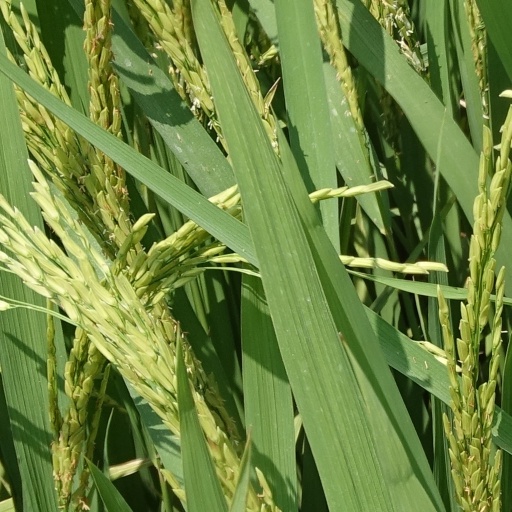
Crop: rice